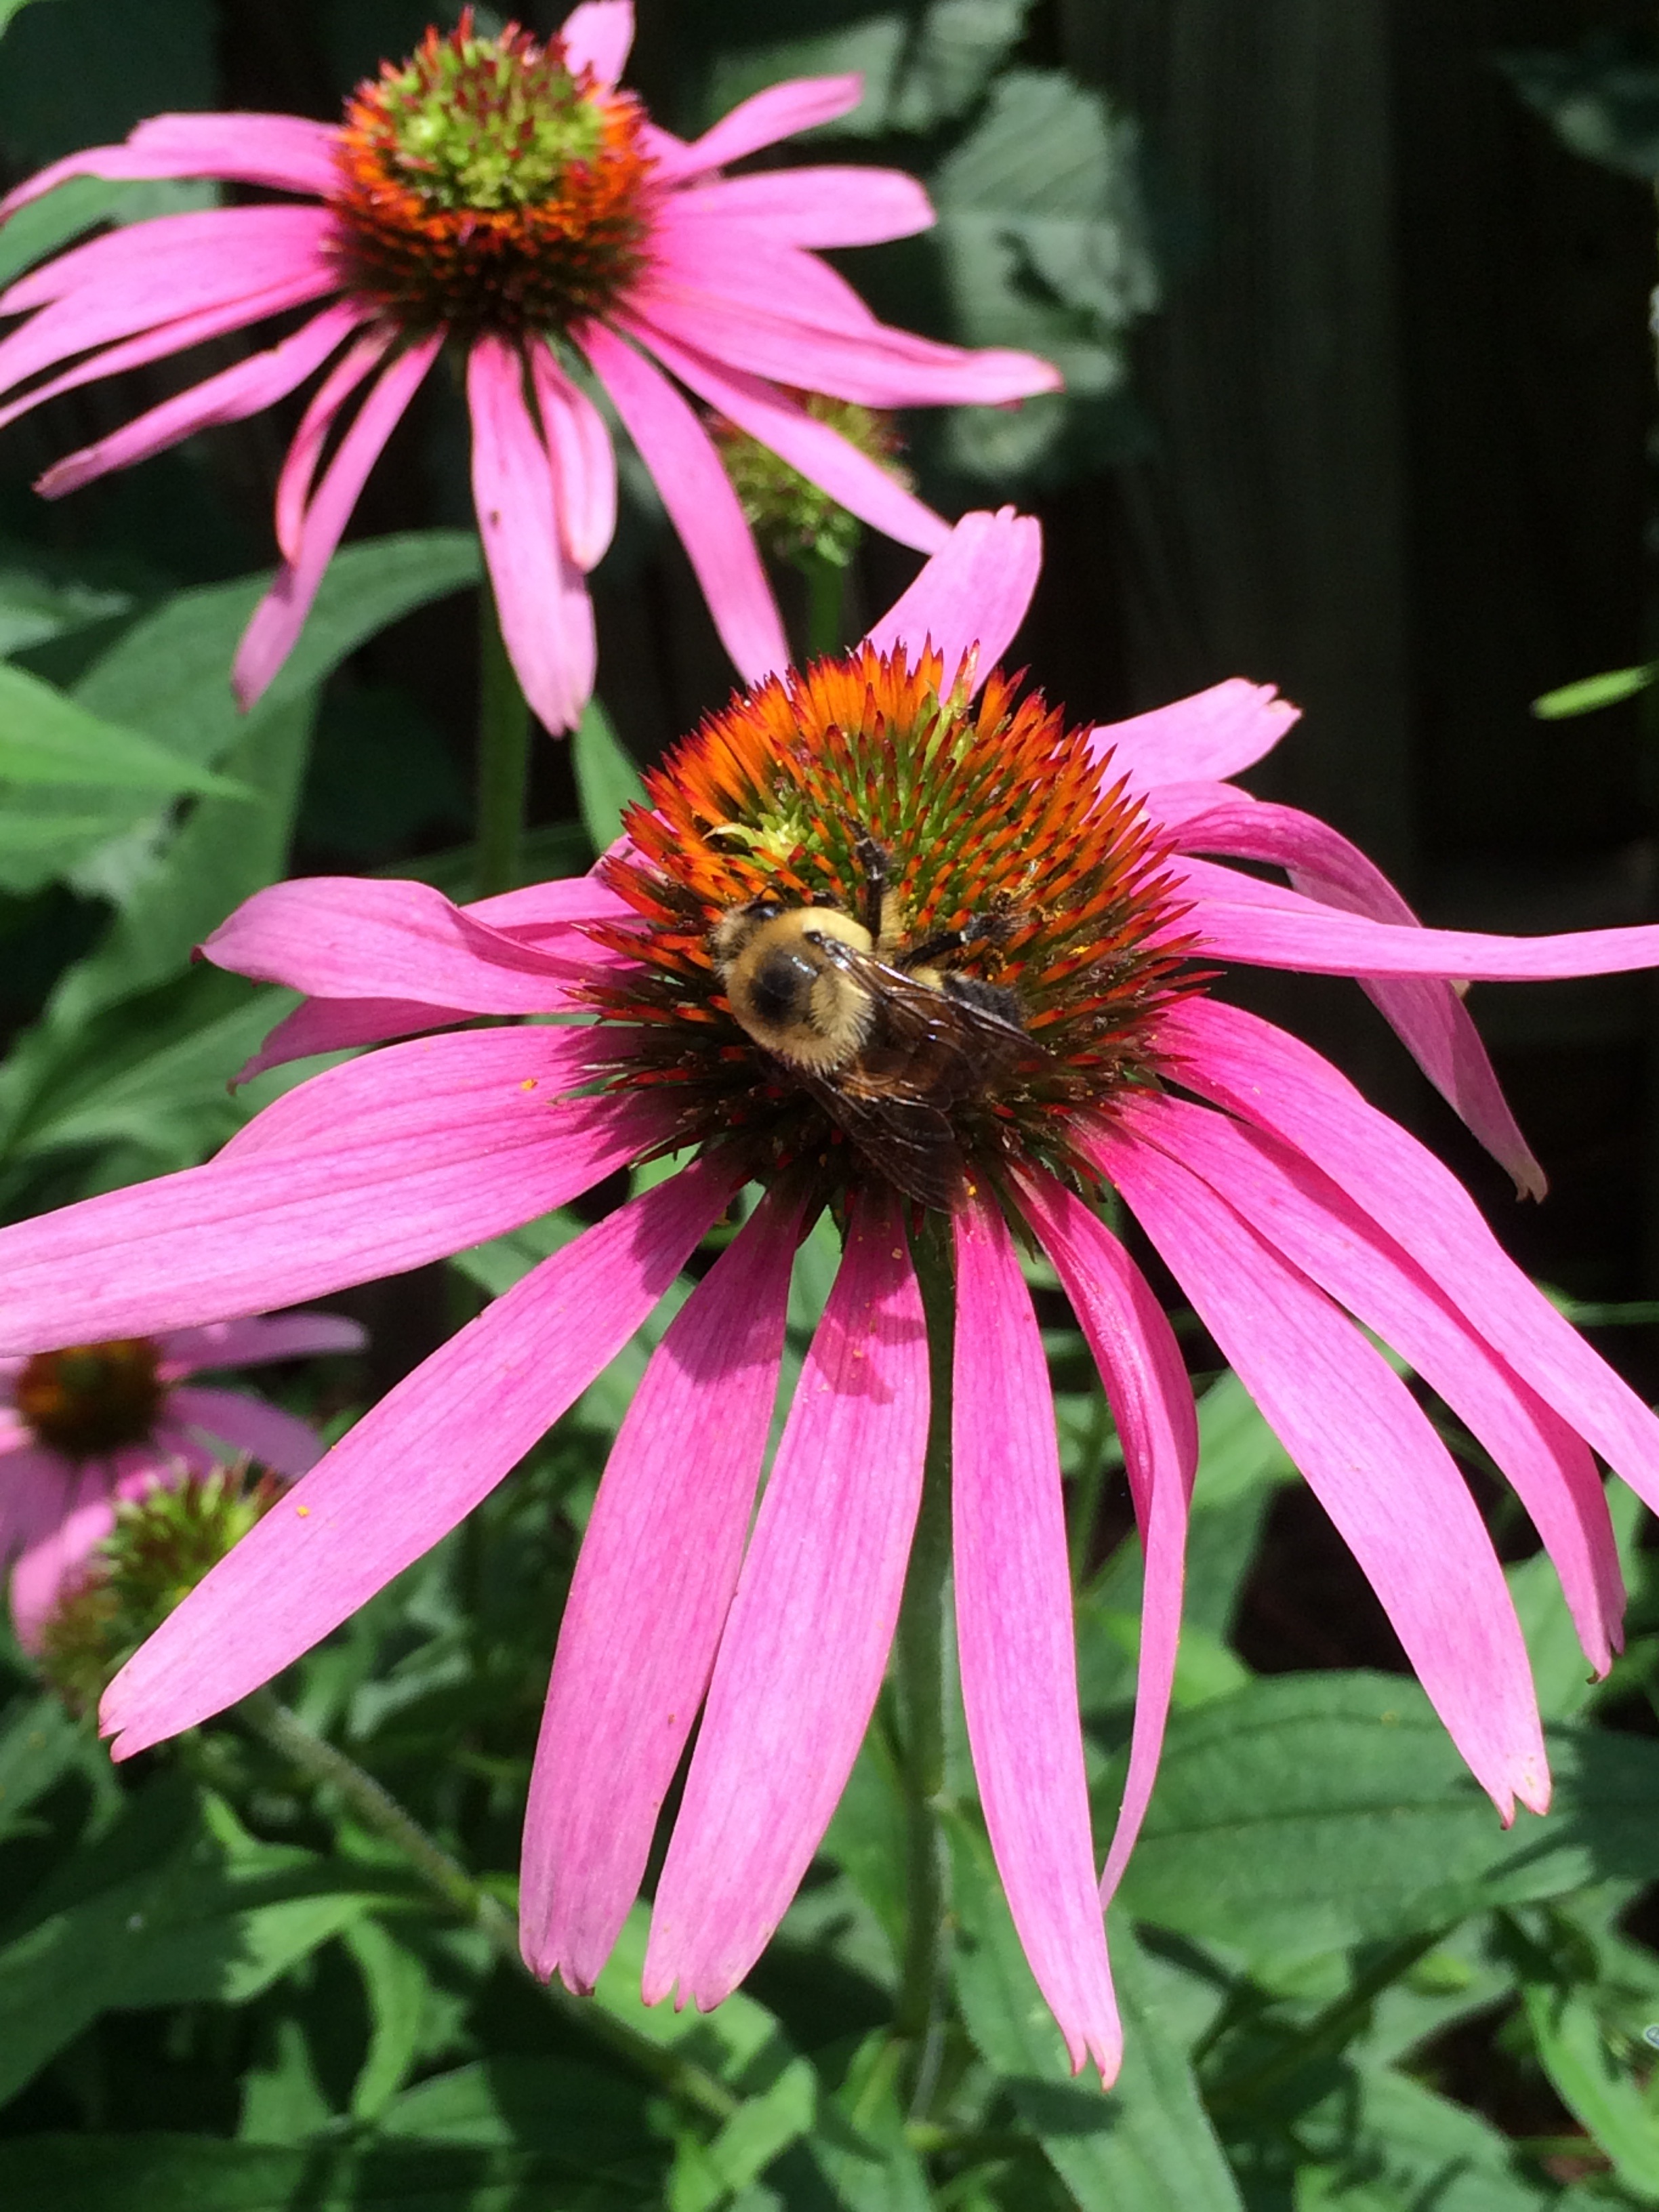
blossom, plant, flower, purple, petal, bloom, summer, natural, botany, garden, pink, flora, wildflower, close up, bee, coneflower, macro photography, flowering plant, daisy family, annual plant, land plant